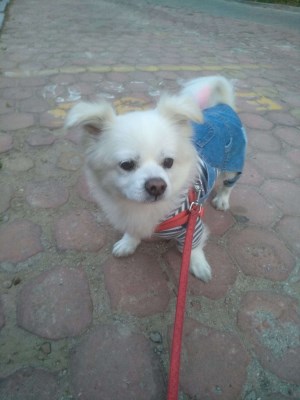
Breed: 3336-n000121-chinese_rural_dog